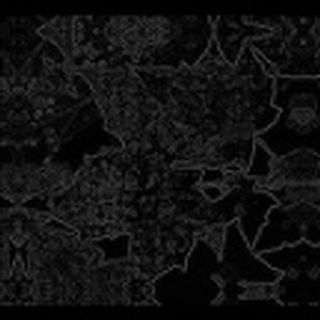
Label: cotton_powdery_mildew